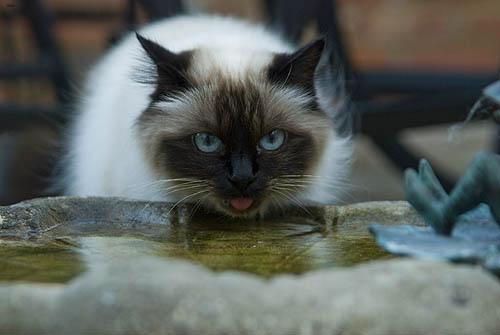
Breed: Birman